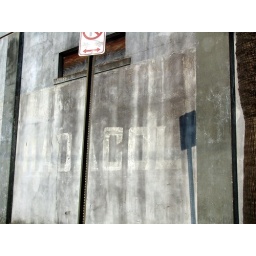
wall and tree in charleston